Alte Burg (Langenenslingen)

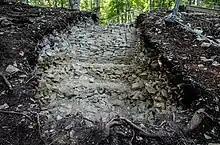
Remains of dry stone walling

The remains were originally interpreted in a medieval context, as the border between Langenenslingen and Emerfeld, and between Württemberg and Hohenzollern followed the central wall.